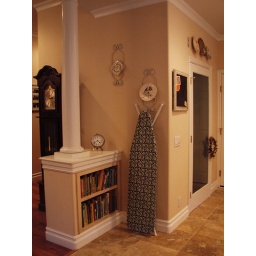
the wall plate hanging things were in the house when we moved in too. same with the big ass clock... ;p